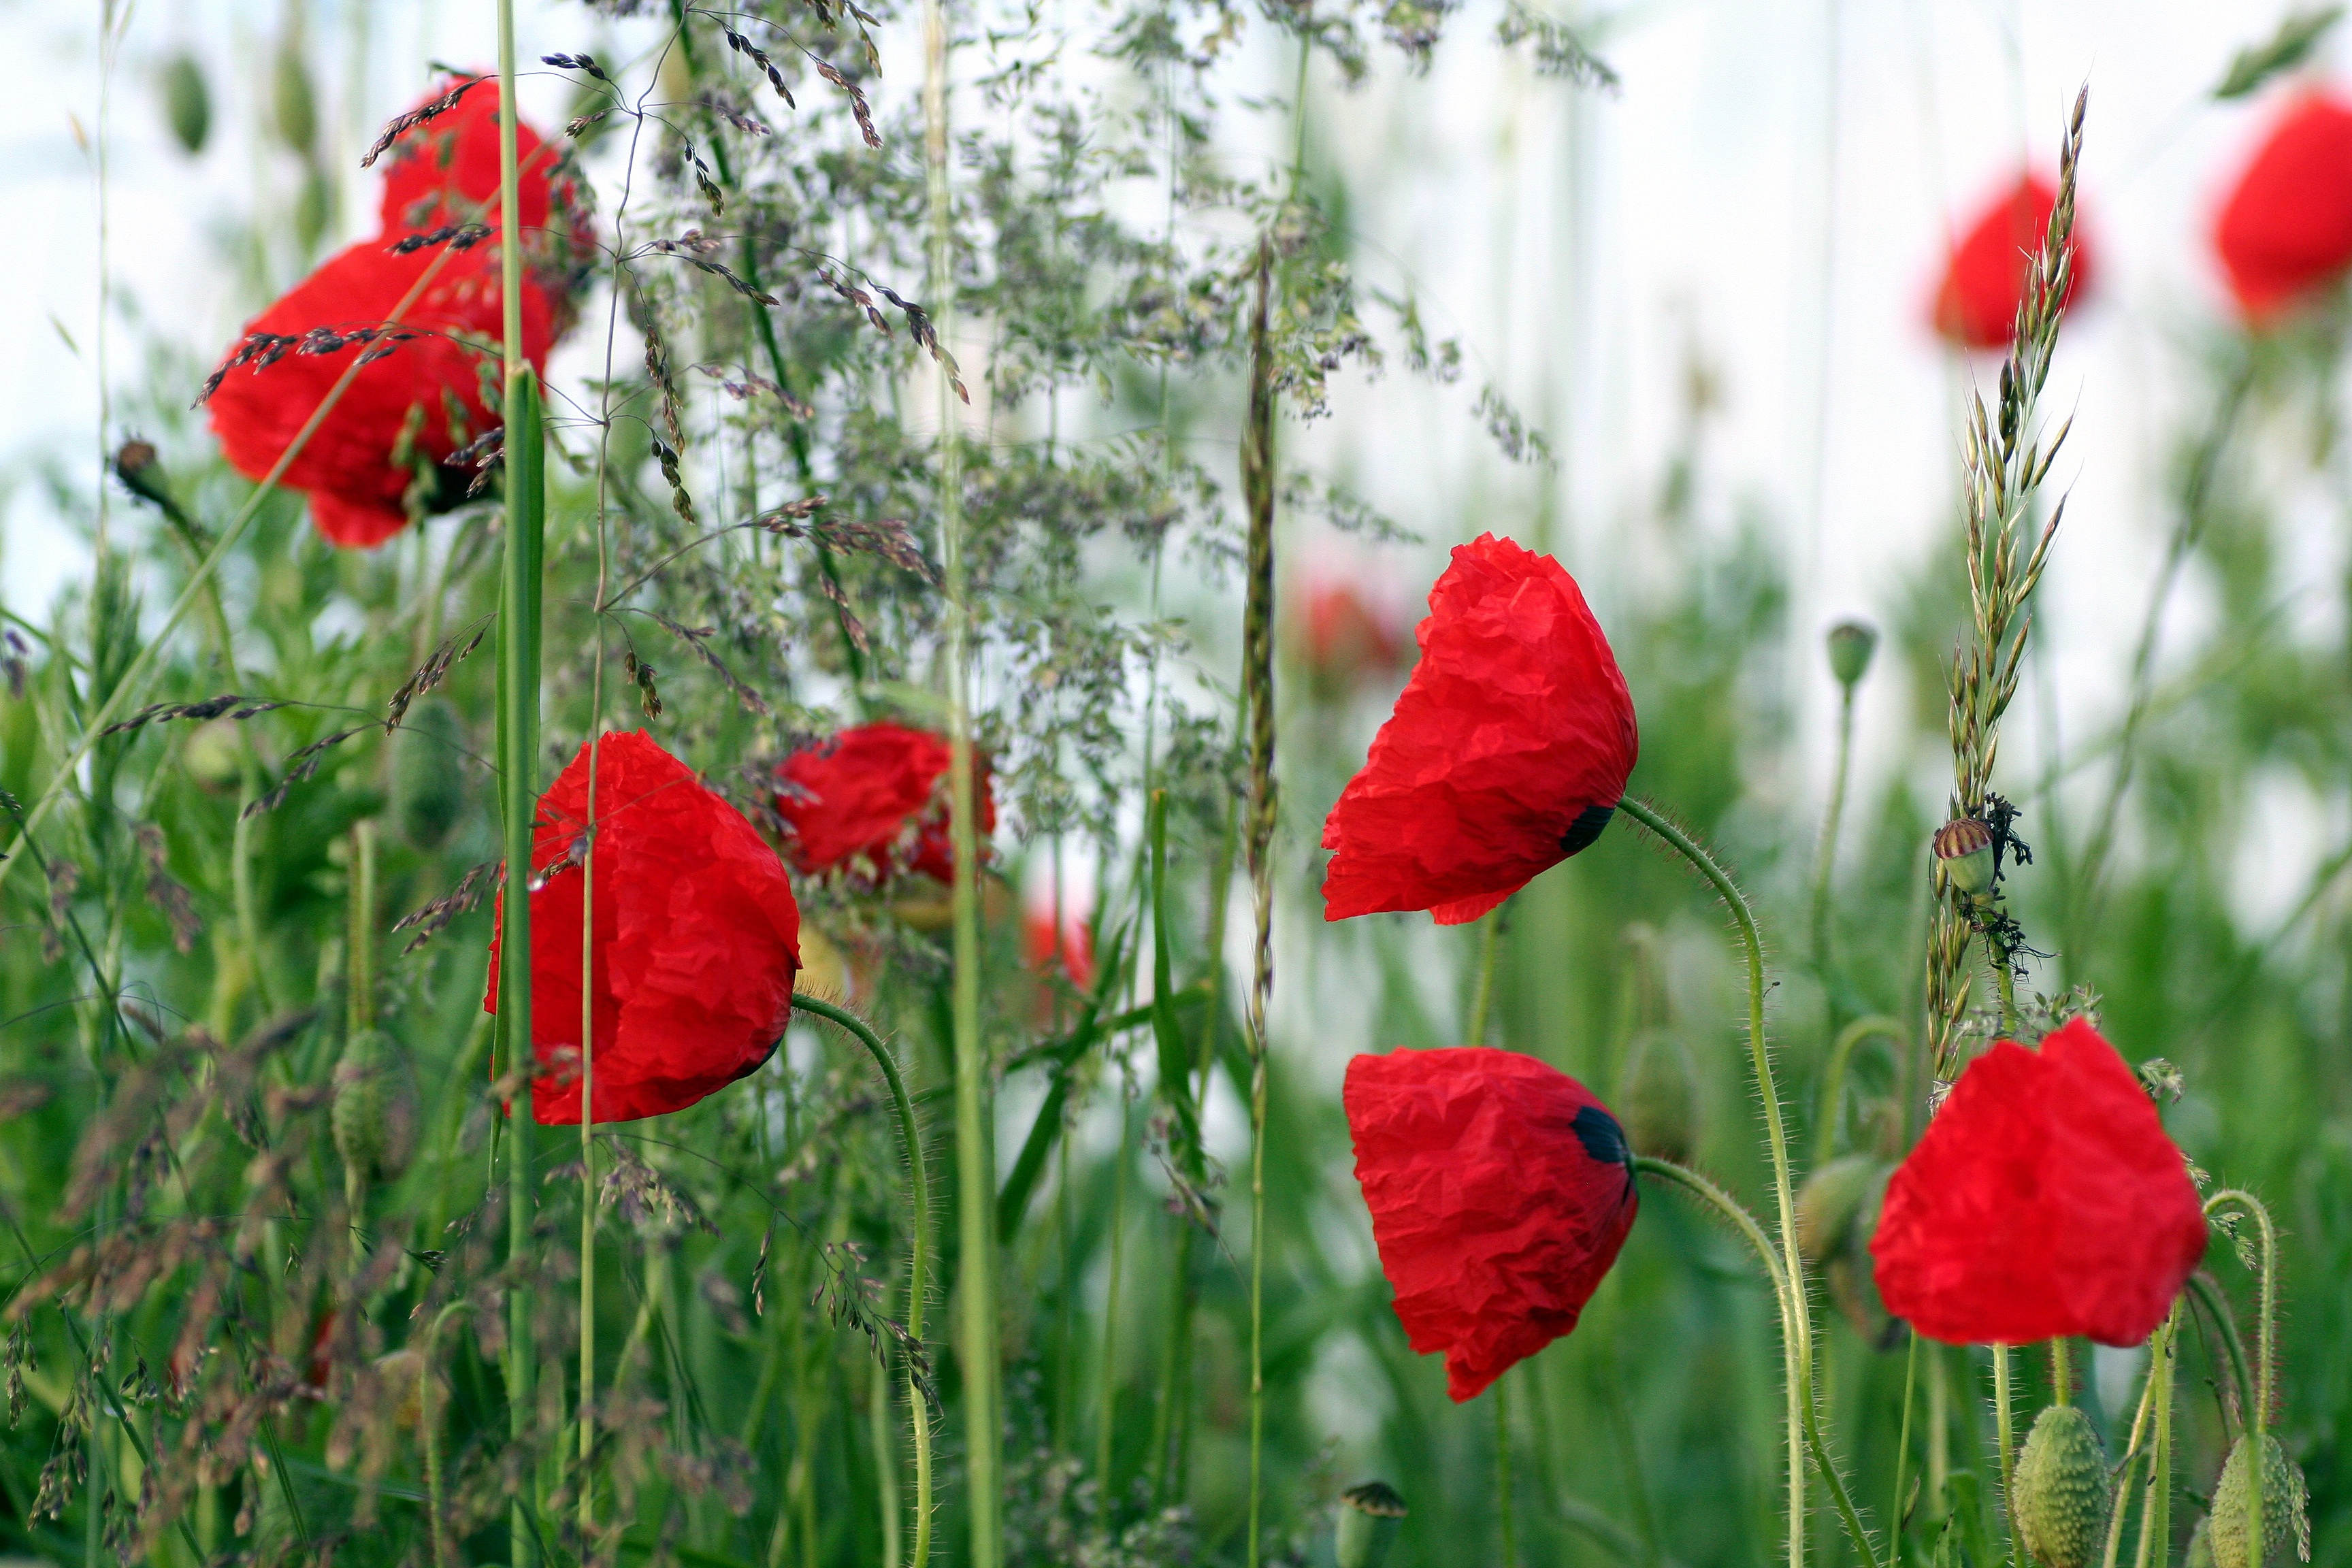
nature, plant, meadow, flower, petal, country, red, botany, flora, wildflower, flowers, poppy, poppies, coquelicot, flowering plant, field of poppies, land plant, poppy family